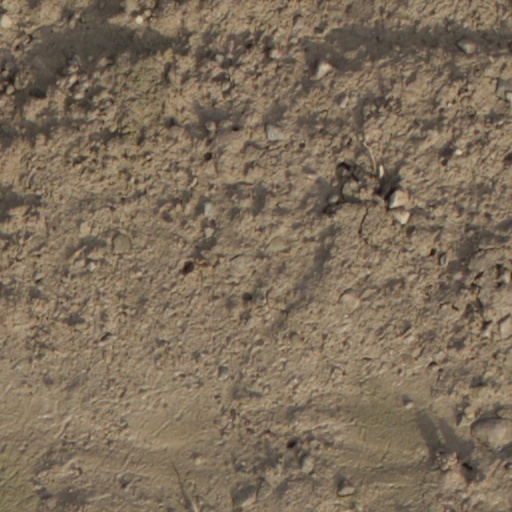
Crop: wheat